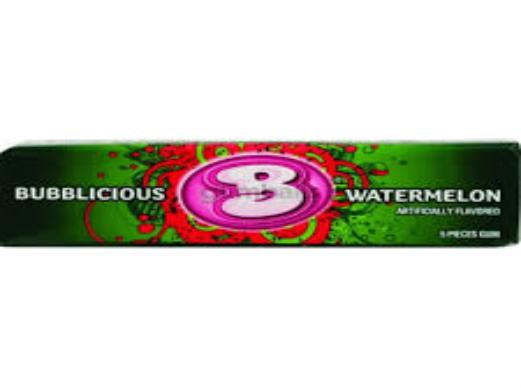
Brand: Bubblicious
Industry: Food